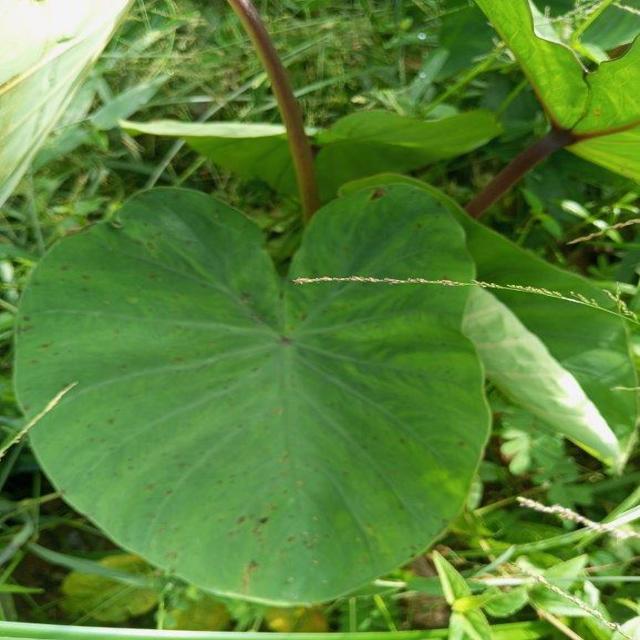
Label: Healthy